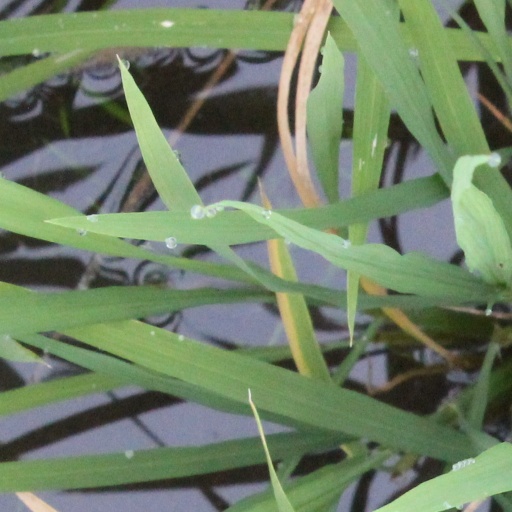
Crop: rice